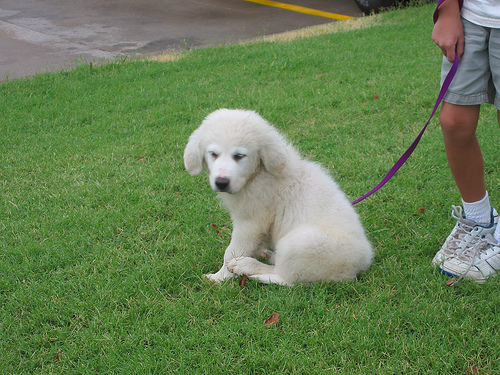
Breed: great pyrenees